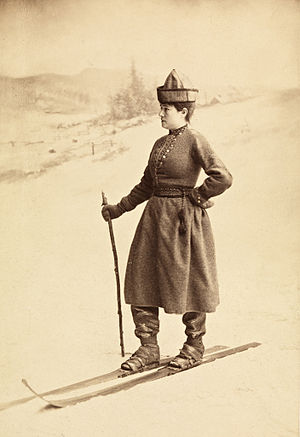
Eva Nansen / Skipioner
Eva Nansen, 1889
Eva Helene Nansen var en berømt norsk mezzosoprasanger. Hun var også en pioner for skiløb for kvinder.